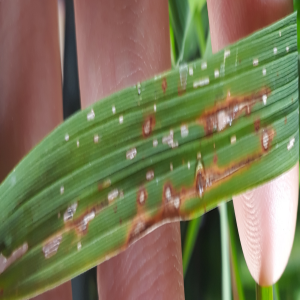
Disease: Blast